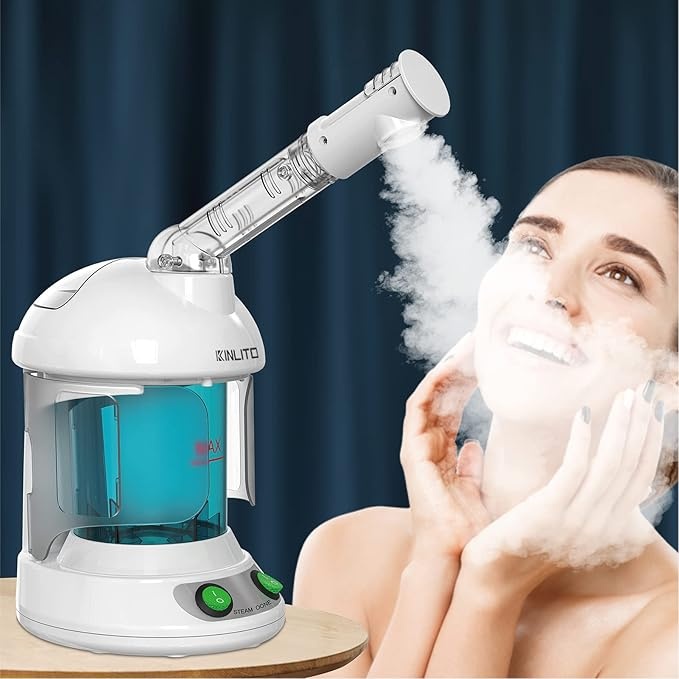
Facial Steamer - Ozone Steamer with 360° Rotatable Arm - 40 Min Steam Time - Humidifier - Unclogs Pores - Blackheads - Portable Facial Steamer for Personal Care Use at Home or Salon,White
About This 【Deep Cleaning】The face steamer uses ionic vaporization technology to produce ultra-fine steam, which combines steam with ionized water particles to penetrate the skin 10 times more efficiently than an ordinary hot water steamer, opening the pores and having the effect of deep cleaning. 【360° Rotatable Vaporizer】The nozzle is adjustable 360 degrees, allowing you to enjoy your spa at any angle. The tabletop design frees your hands while you use it, so you can just stay there and enjoy the perfect facial spa treatment. For optimal performance, it is recommended that your face be at least 7.8 inches from the nozzle. 【Multifunctional 3-in-1 Steamer】Ozone Steamer, Essential Oil Steamer and Humidifier. Provides a high-tech ozone function that softens the cuticle and improves circulation. The aroma diffusion function is designed to help skin and clothing feel and absorb scents and essences through this special vapor. The steamer is also a potential humidifier. 【Easy to operate】Mini home professional ozone steamer just add water in the tank, turn on the steam switch and wait 3-5 minutes to start the steam. You can easily enjoy the facial spa at home. 【Package includes】Facial steamer*1, nozzle*1, aromatherapy pads*1 and user manual*1. Comes with a beautiful gift package, perfect for anyone who loves everything about skincare or has some passion for the latest trends and technology. Overview Color : White Material : Plastic Brand : KINLITO Skin Type : Dry Power Source : Corded Electric
Brand: KINLITO
Category: Health & Beauty > Personal Care > Cosmetics > Cosmetic Tools > Skin Care Tools > Facial Saunas